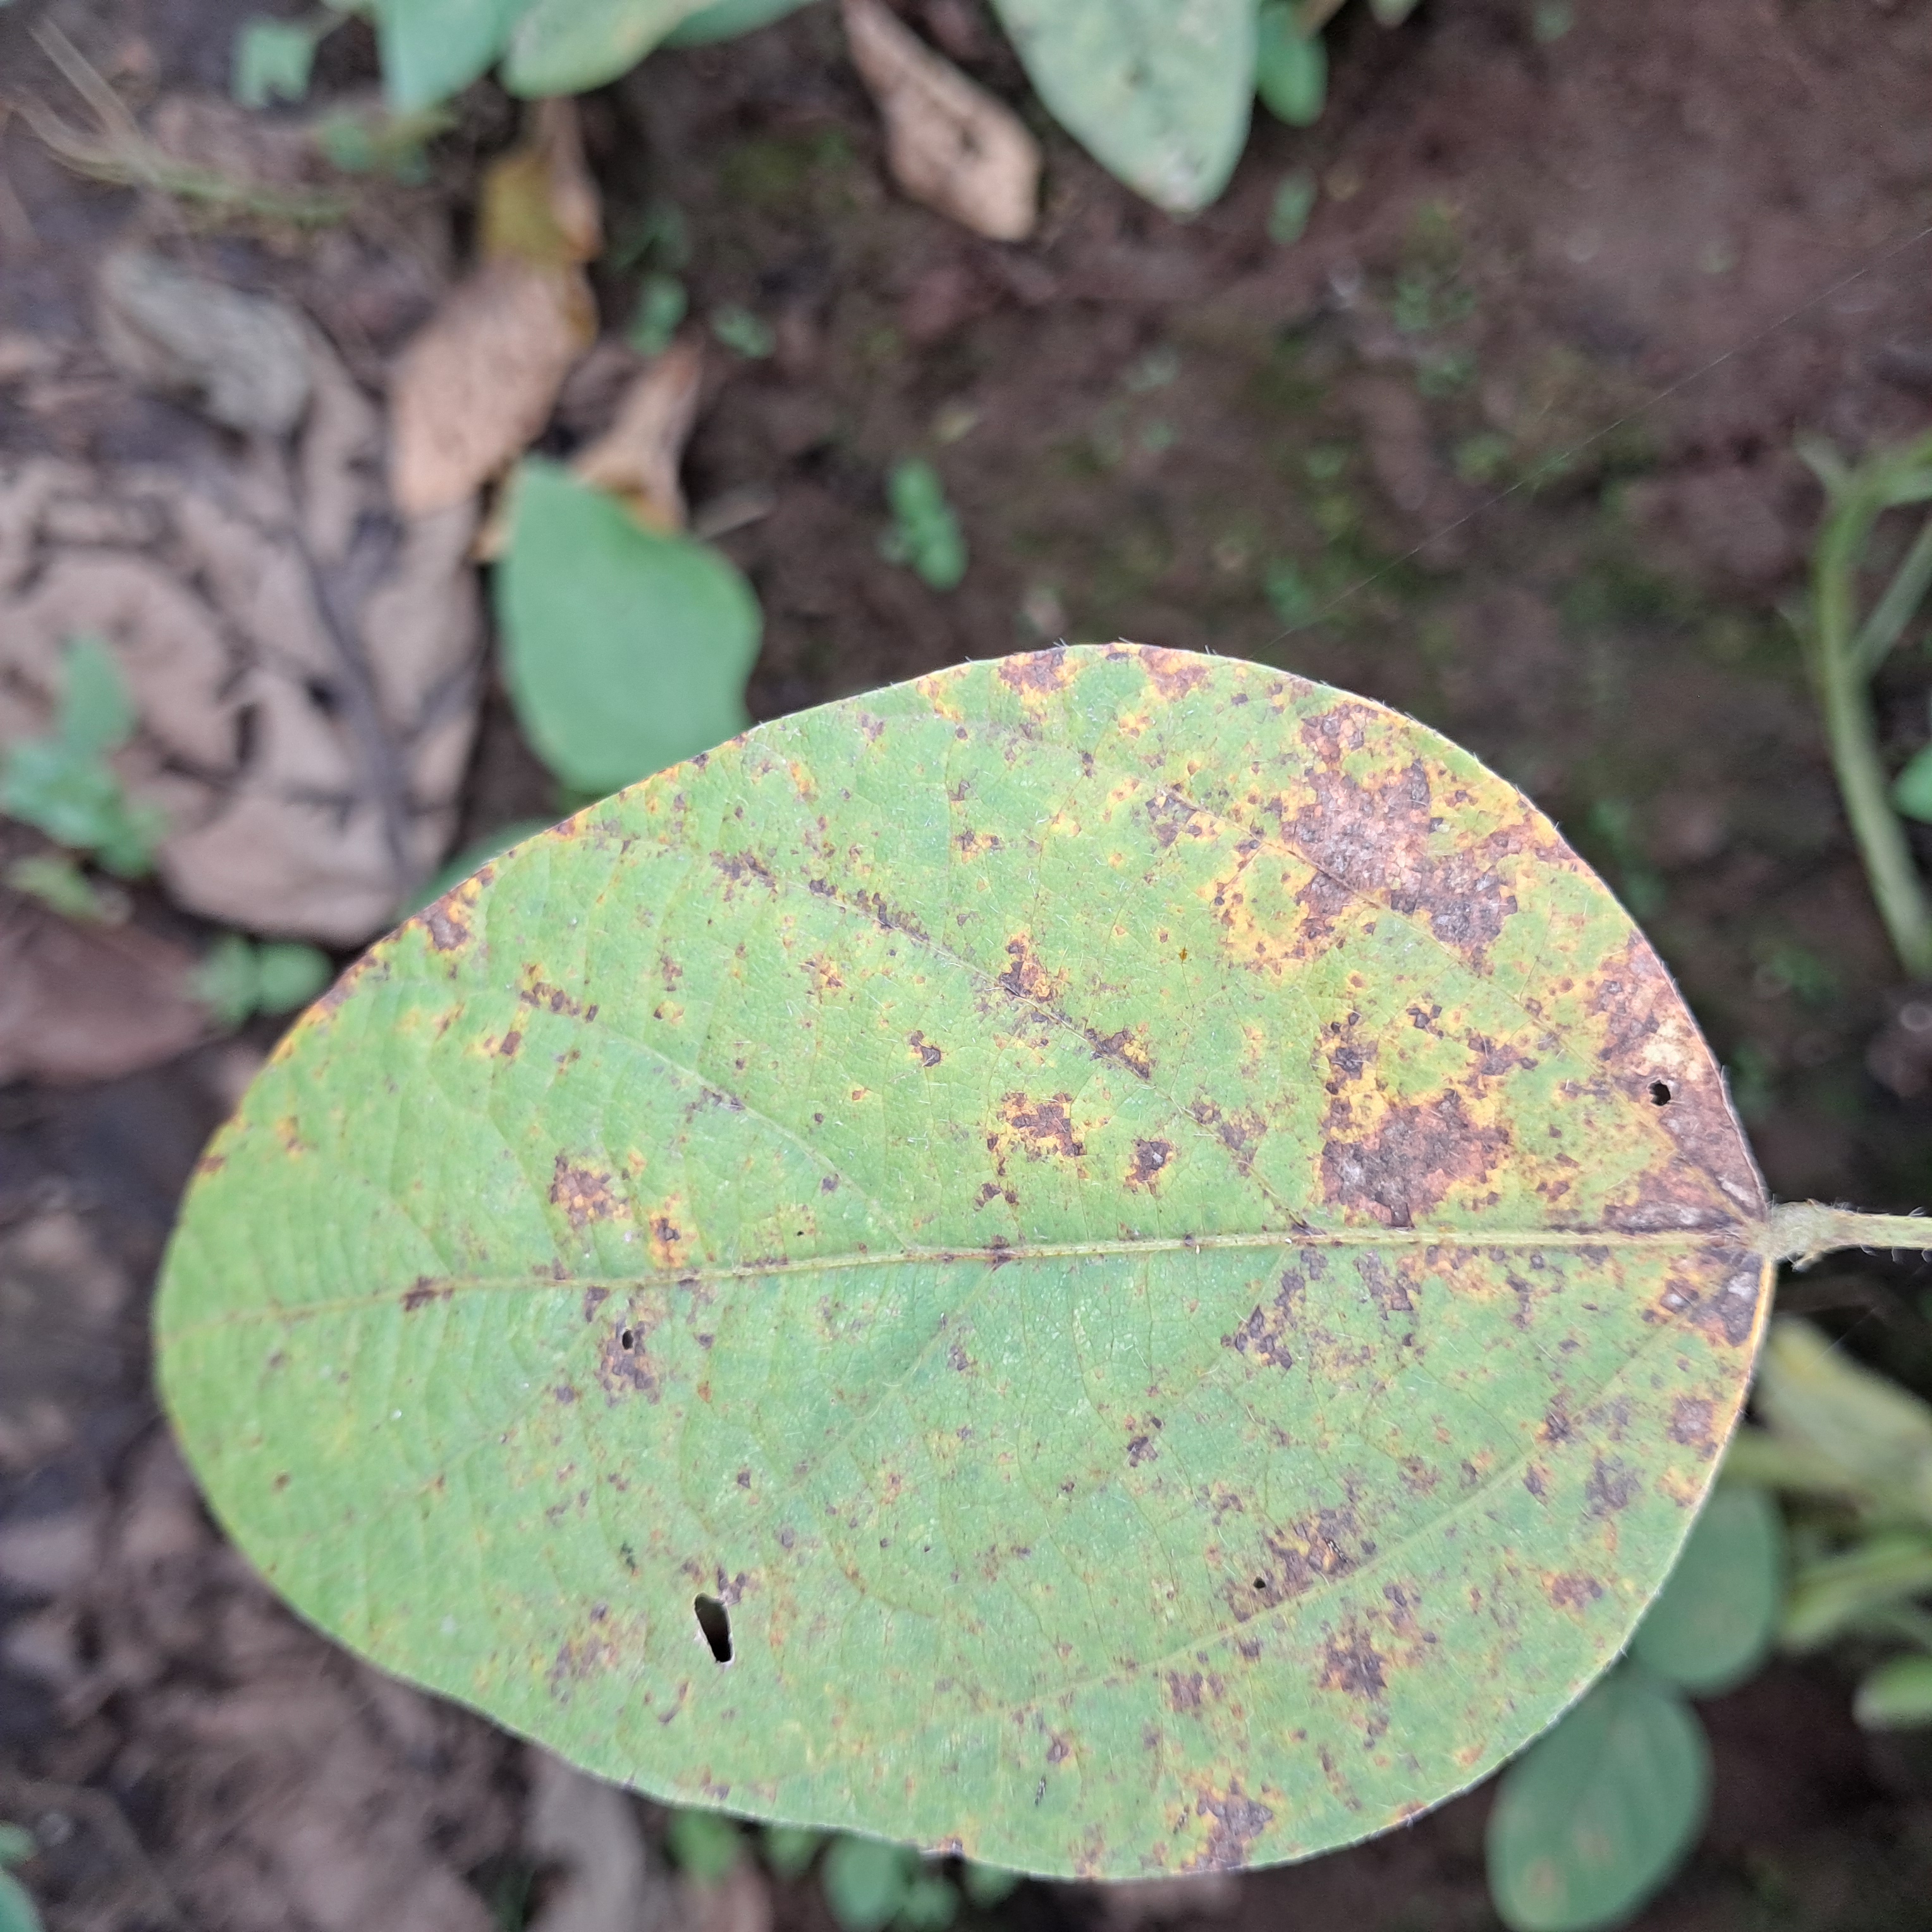
Label: Rust